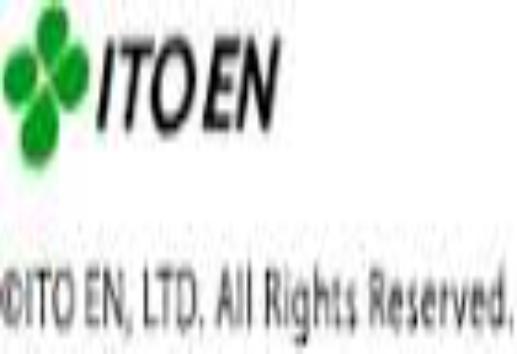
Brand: Ito En
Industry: Food